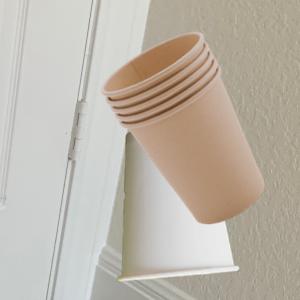
Label: cups